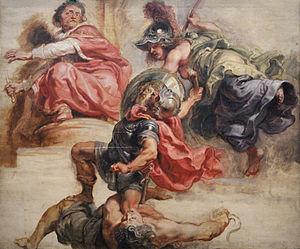
Les musées royaux des Beaux-Arts de Belgique, situés à Bruxelles, conservent quelque vingt mille œuvres, peintures, sculptures et dessins. Ils intègrent six musées : le musée Oldmasters, antérieurement appelé « musée royal d'Art ancien » ; le musée Magritte ; le musée Wiertz ; le musée Meunier ; le musée Fin de siècle ; le musée d'Art moderne.